World War II

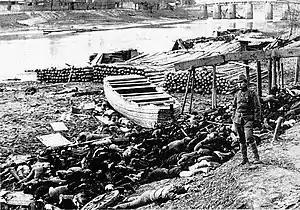
Bodies of Chinese civilians killed by the Imperial Japanese Army during the Nanjing Massacre in December 1937

After the Guadalcanal campaign, the Allies initiated several operations against Japan in the Pacific. In May 1943, Canadian and US forces were sent to eliminate Japanese forces from the Aleutians. Soon after, the United States, with support from Australia, New Zealand and Pacific Islander forces, began major ground, sea and air operations to isolate Rabaul by capturing surrounding islands, and breach the Japanese Central Pacific perimeter at the Gilbert and Marshall Islands. By the end of March 1944, the Allies had completed both of these objectives and had also neutralised the major Japanese base at Truk in the Caroline Islands. In April, the Allies launched an operation to retake Western New Guinea.